Pieter van der Borcht the Elder

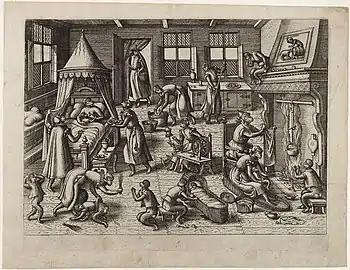
The Nursery, , an example of a "singerie"

Pieter van der Borcht later began to engrave his own work. He was one of the first to work in the new medium of copperplate engraving and etching that came into use after 1564. This medium finally replaced woodcuts in most of Plantin's publications. Pieter van der Borcht also designed a number of official printer's marks of Plantin.